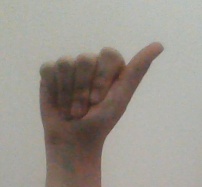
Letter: dhad